Meta Vaux Warrick Fuller

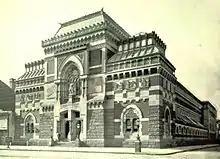
Pennsylvania Academy of the Fine Arts (c. 1895)

Due to her parents' success, she was given access to various cultural and educational opportunities. Warrick trained in art, music, dance and horseback riding. Warrick's art education and art influences began at home, nurtured from childhood by her older sister Blanche, who studied art, and visits to Pennsylvania Academy of the Fine Arts with her father, who was interested in sculpture and painting. Her older sister, who later became a beautician like their mother, kept clay that Meta was able to use to create art. She was enrolled in 1893 in the Girls' High School in Philadelphia, where she studied art as well as academic courses. Warrick was among the few gifted artists selected from the Philadelphia public schools to study art and design at J. Liberty Tadd's art program at the Public School of Industrial Art in the early 1890s.